Christianity in the 20th century

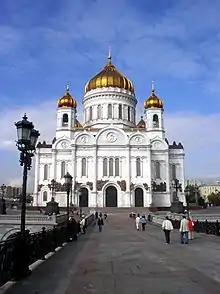
Christ the Saviour Cathedral Moscow after reconstruction

The relationship between Nazism and Protestantism, especially the German Lutheran Church, was complex. Though the majority of Protestant church leaders in Germany supported the Nazis' growing anti-Jewish activities, some such as Dietrich Bonhoeffer (a Lutheran pastor) were strongly opposed to the Nazis. Bonhoeffer was later found guilty in the conspiracy to assassinate Hitler and was executed.